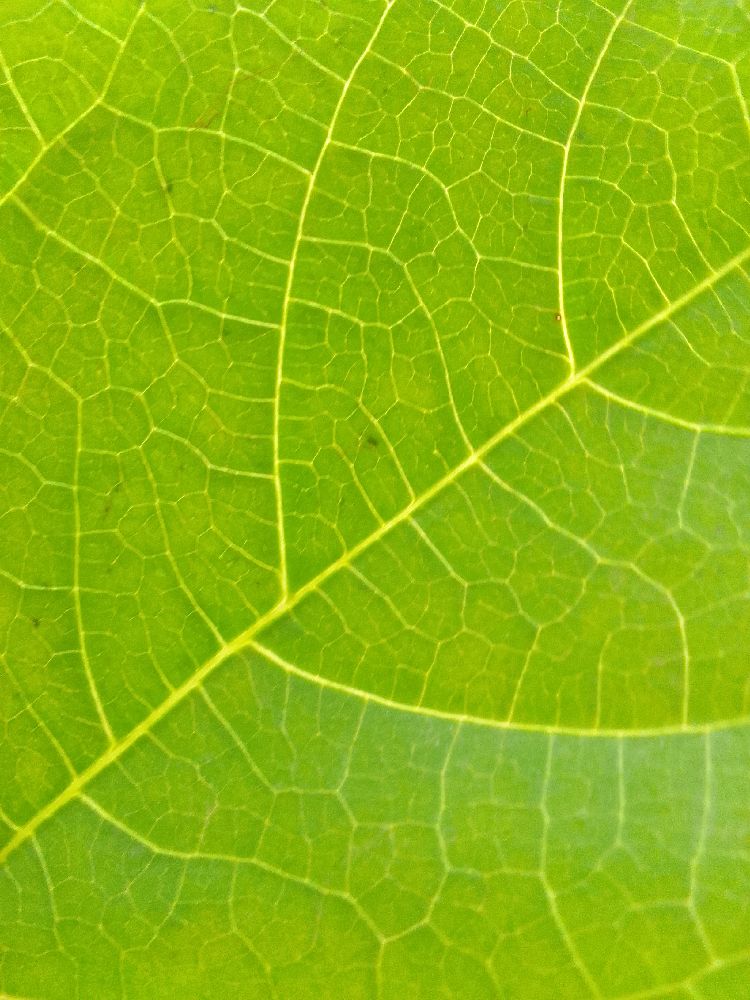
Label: healthy